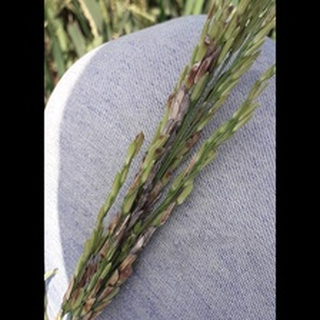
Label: diseased_rice